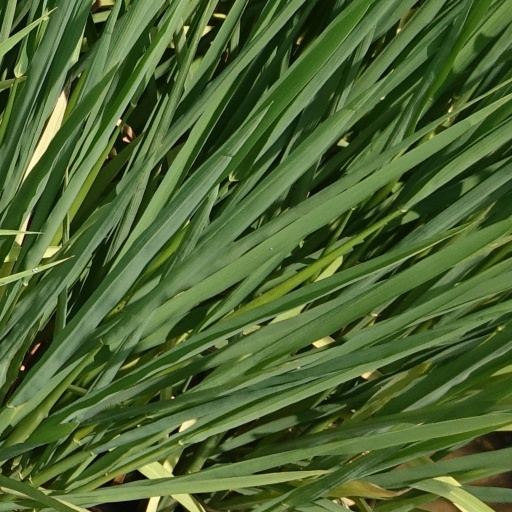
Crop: rice